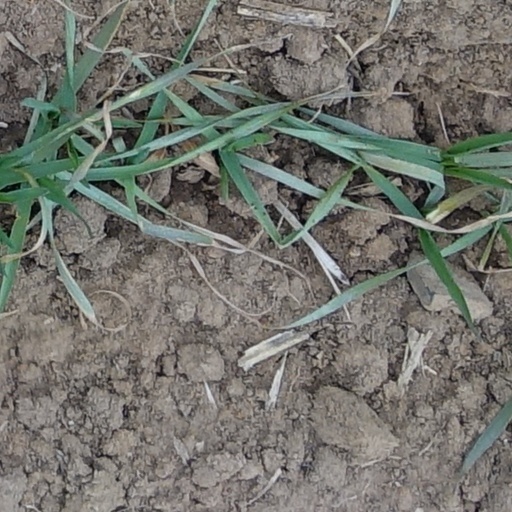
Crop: wheat